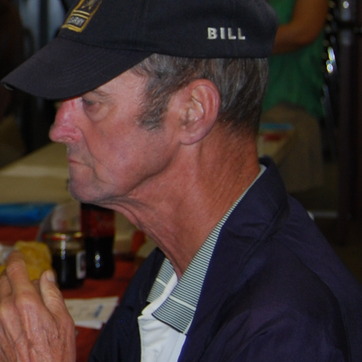
Material: skin